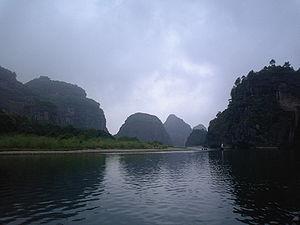
Le mont Longhu est situé dans la ville chinoise de Yingtan, dans la province du Jiangxi.